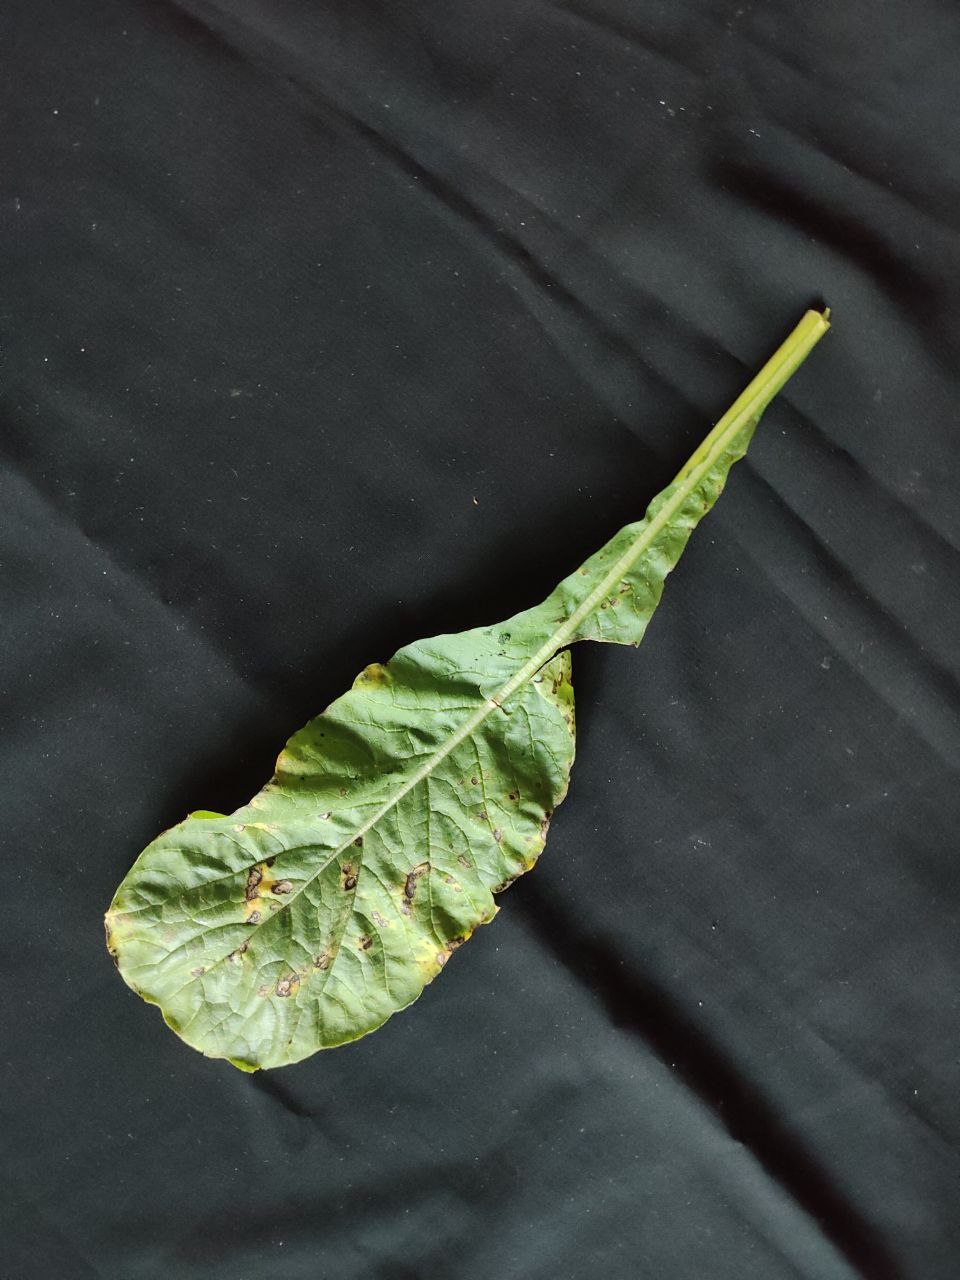
Label: Black leaf spot